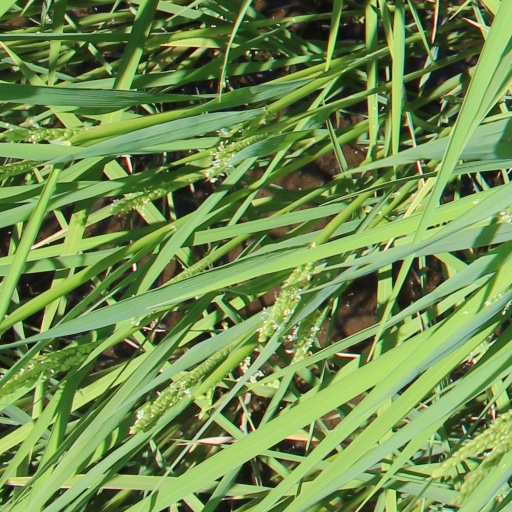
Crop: rice